Gunns Loop

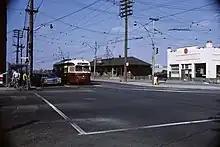
PCC streetcar coming from the Keele Loop and turning eastbound

Prior to construction of the dedicated right-of-way, the terminus of the 512 St. Clair route had been at the Keele Loop, just north of St. Clair Avenue where Weston Road merges with Keele Street.